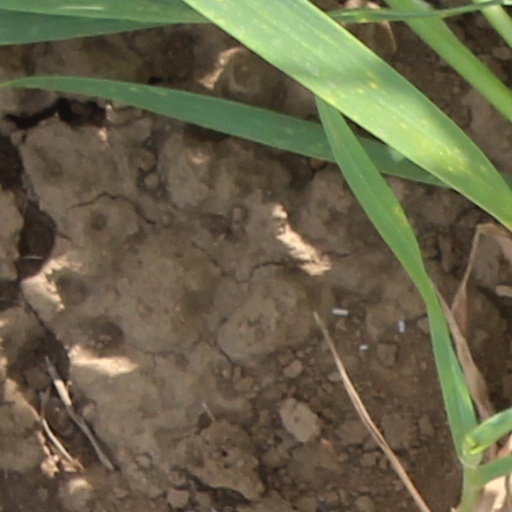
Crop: wheat